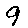
Label: 9